Al-Saffah

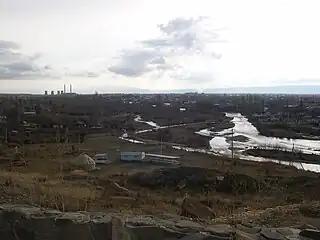
Modern view of Talas River, which starts in the mountains of Kyrgyzstan and winds down into Kazakhstan. On the right side of the river is the city of Taraz.

Later tales recount that, concerned that there would be a return of rival Umayyad power, as-Saffāh invited all of the remaining members of the Umayyad family to a dinner party where he had them clubbed to death before the first course, which was then served to the hosts. The only survivor, Abd al-Rahman ibn Mu'awiya, escaped to the province of al-Andalus (Spain), where the Umayyad dynasty would endure for three more centuries in the form of the Emirate of Córdoba and the subsequent Caliphate of Córdoba. Another version is that as-Saffāḥ's new governor to Syria, 'Abd Allāh ibn 'Ali, hunted down the last of the family dynasty, with only Abd al-Rahmān escaping. Ultimately, 'Abbasid rule was accepted even in Syria, and the beginning of the new Islamic dynasty was considered "free from major internal dissensions."